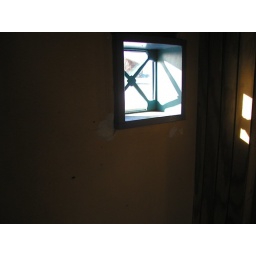
Damage - Plaster damaged by bedroom window less than 1 square foot.